Abraham Colles

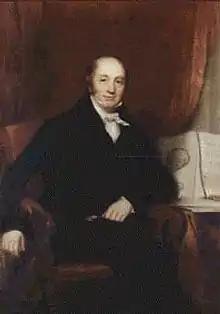

Abraham Colles (23 July 1773 – 16 November 1843) was an Irish surgeon and physician who served as Professor of Anatomy, Surgery and Physiology at the Royal College of Surgeons in Ireland (RCSI) and the President of the RCSI in 1802 and 1830. A prestigious Colles Medal & Travelling Fellowship in Surgery is awarded competitively annually to an Irish surgical trainee embarking on higher specialist training abroad before returning to establish practice in Ireland.